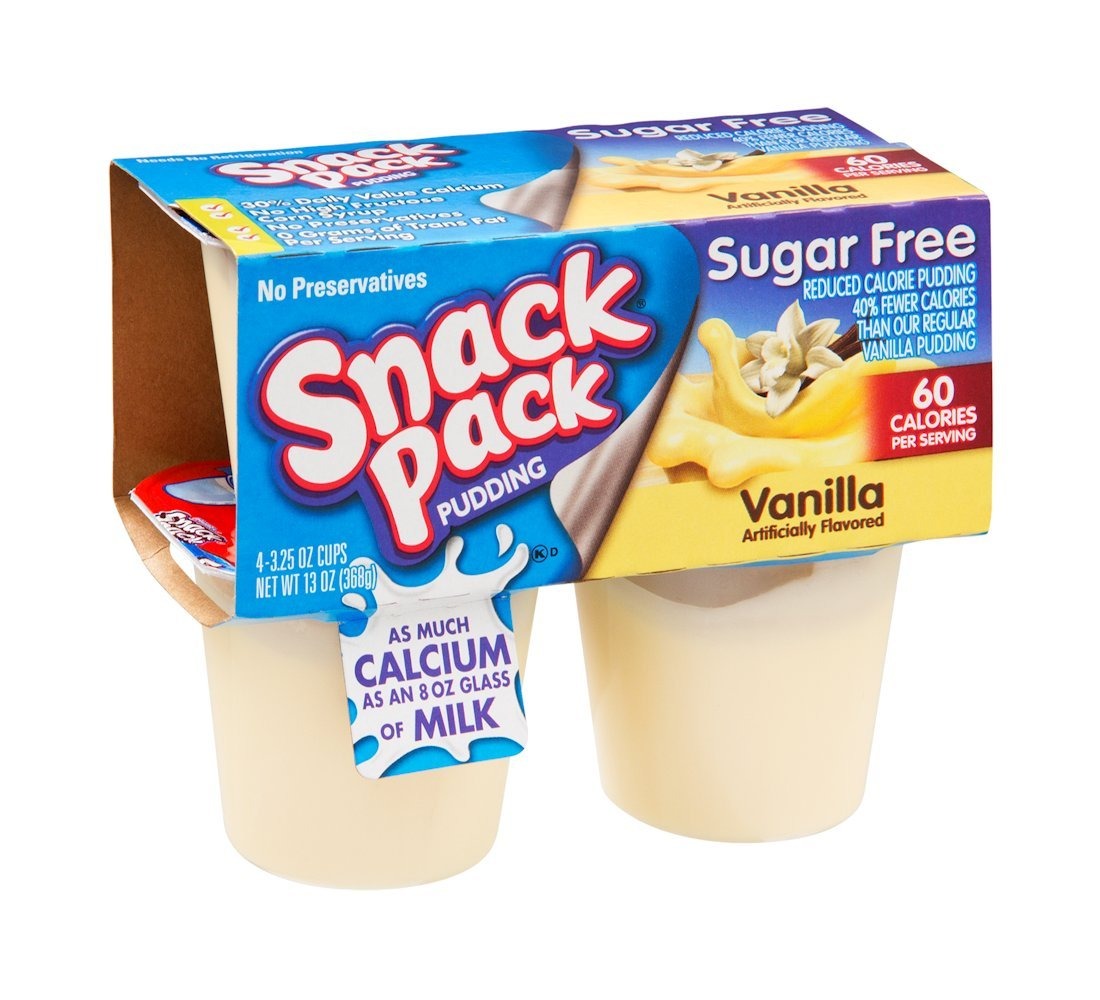
Item Name: Snack Pack Sugar Free Vanilla Pudding Cups - 4 Cups
Bullet Point 1: Kosher, Gluten-Free, Sugar-Free Snack Pack Sugar Free Vanilla Pudding Cups
Bullet Point 2: Package size of 13 oz
Bullet Point 3: Unit Price of $2.43
Bullet Point 4: A wholesome healthier vanilla pudding. Sugar free. Gluten free.
Product Description: No refrigeration required before opening. As much calcium as an 8 oz glass of milk, 30 percent daily value calcium. No high fructose corn syrup or preservatives. 0 grams of trans fat per serving.
Value: 4.0
Unit: Count

Price: 1.33